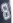
Number: 8